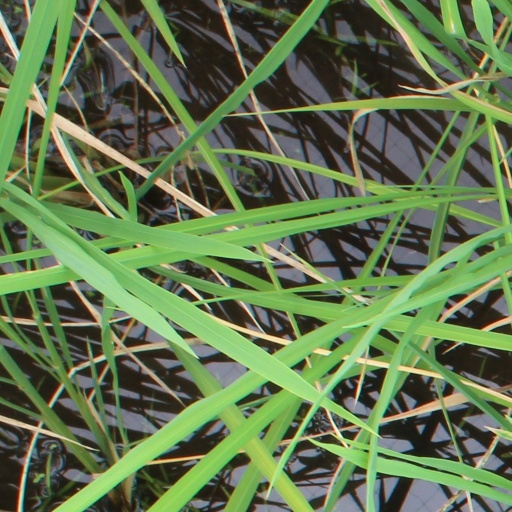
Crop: rice